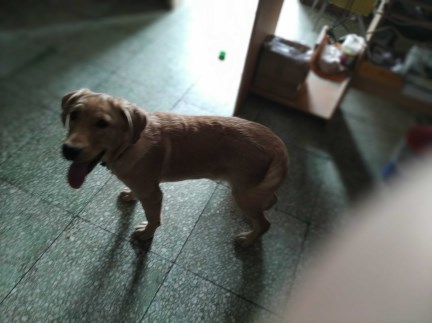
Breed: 3580-n000122-Labrador_retriever